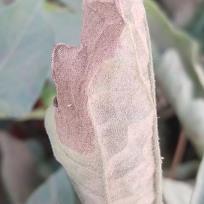
Crop: Tomato
Condition: mite-d